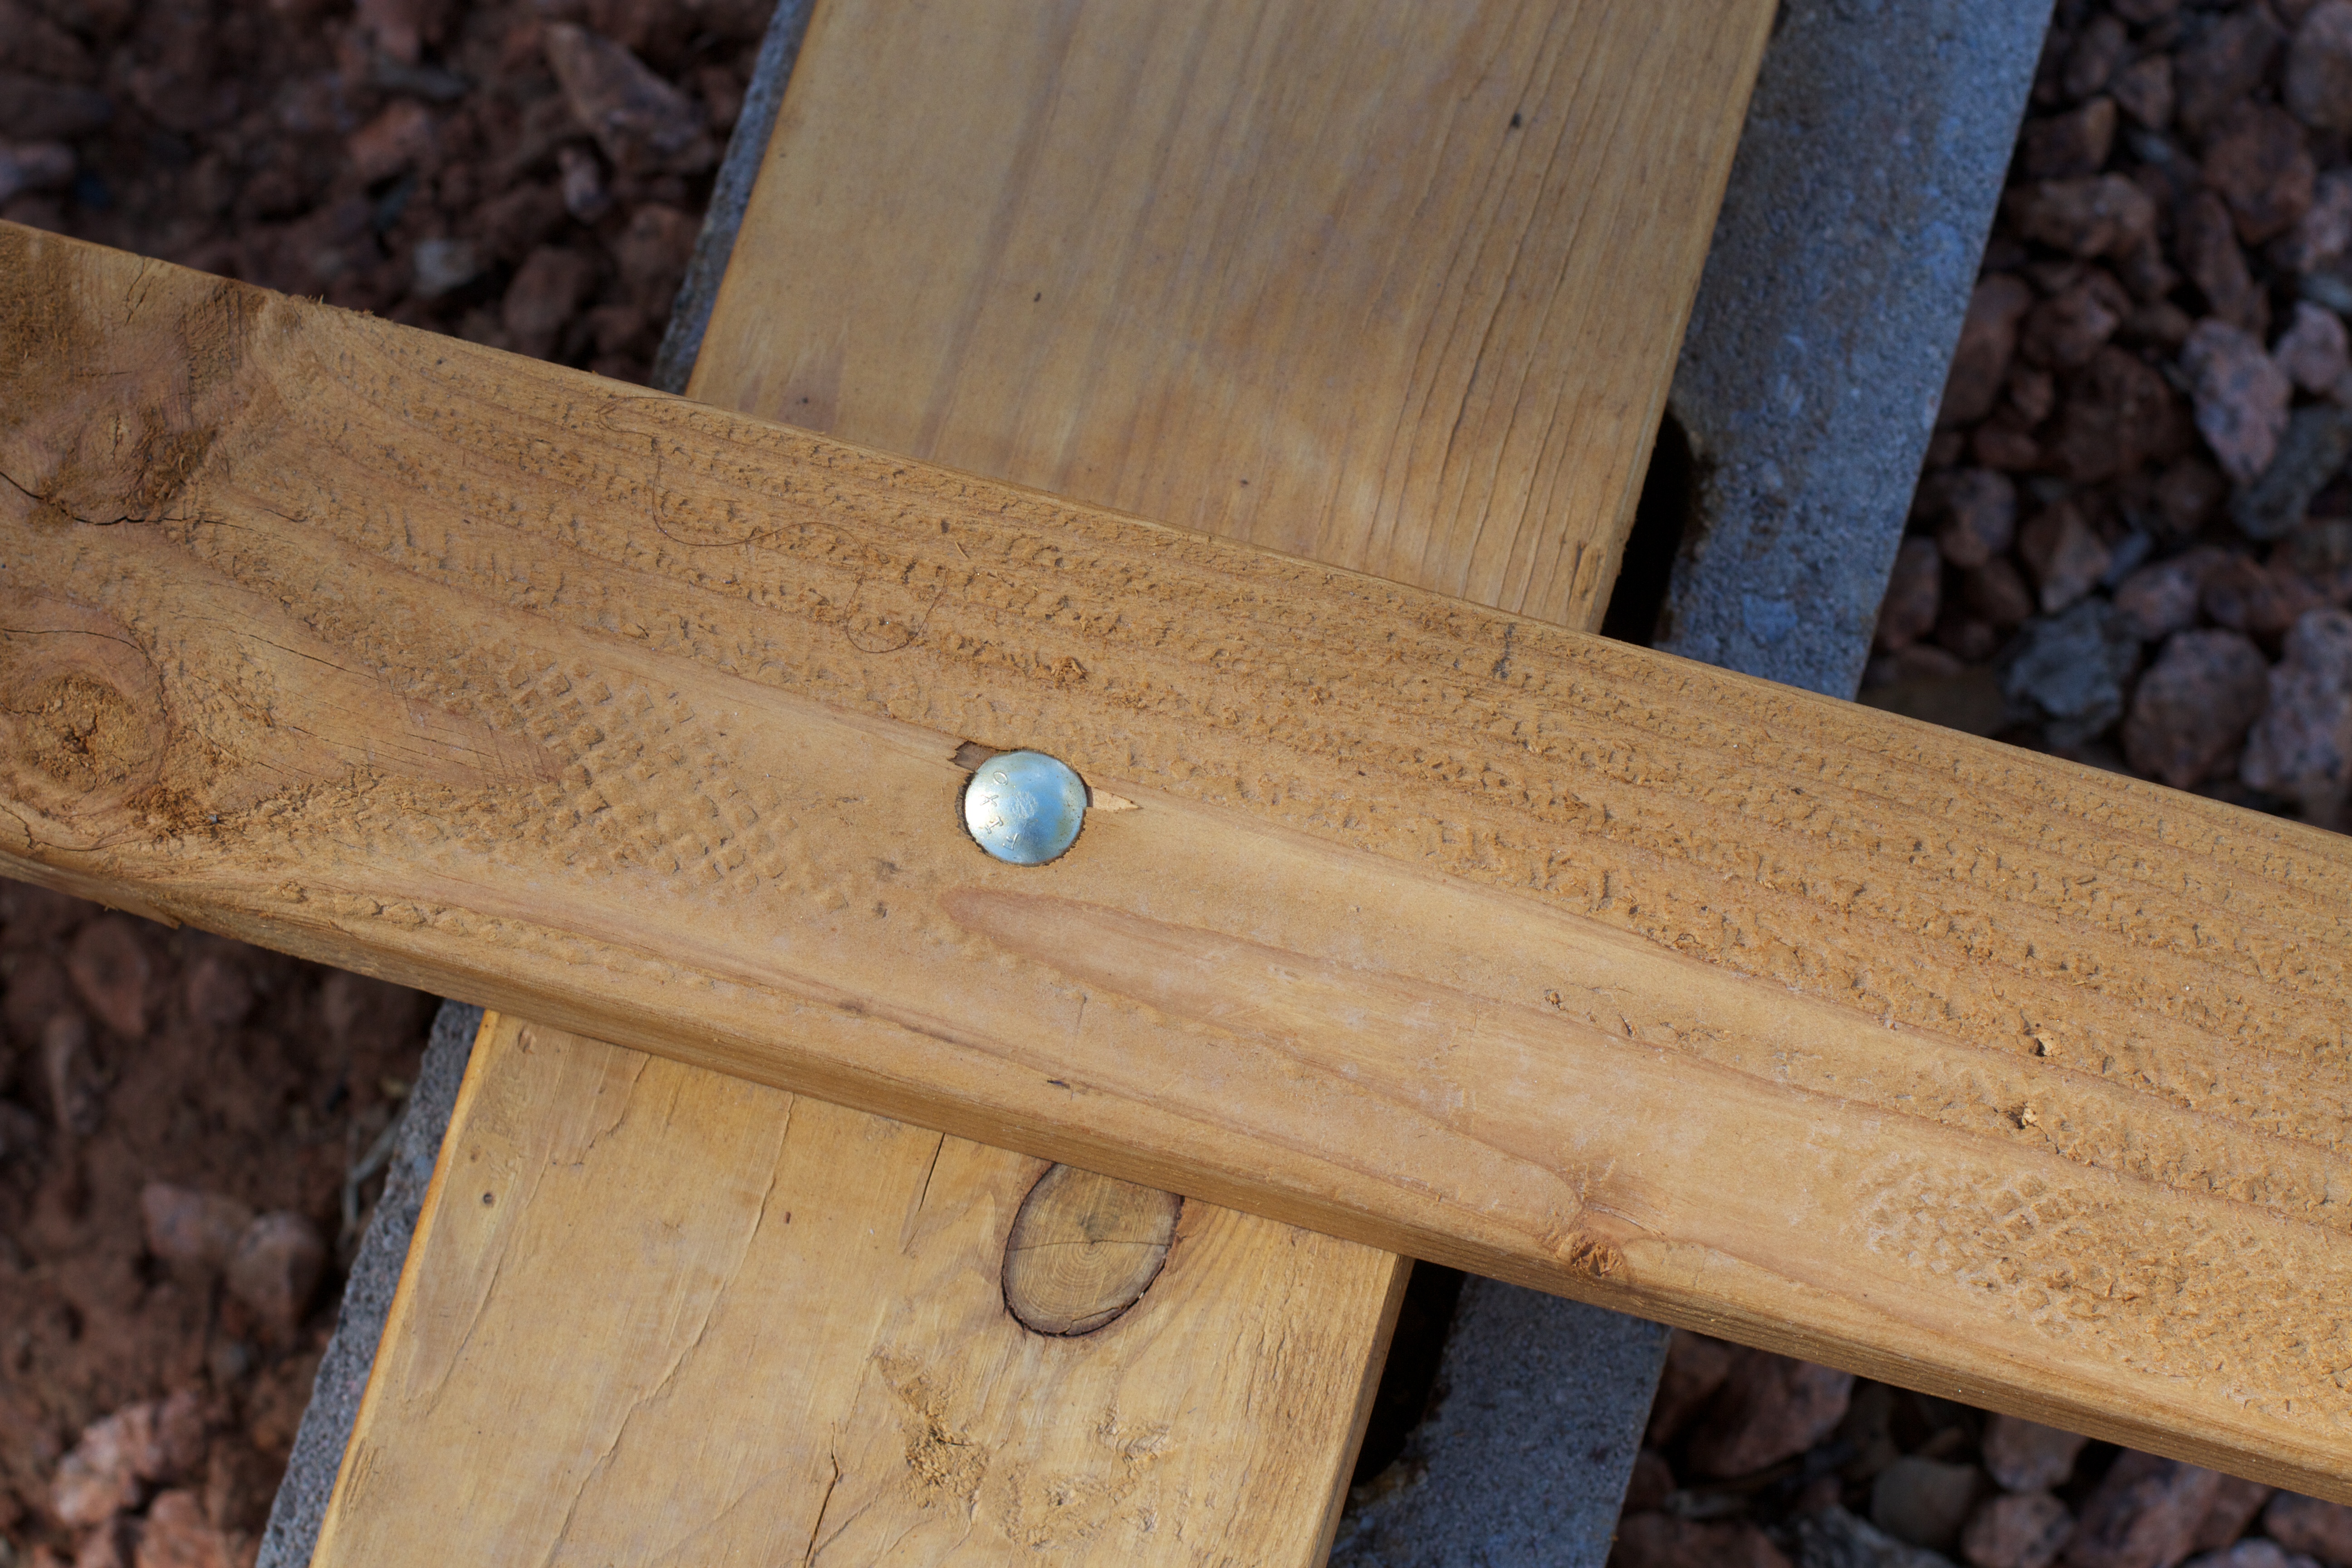
table, wing, wood, floor, beam, furniture, lumber, hardwood, carving, flooring